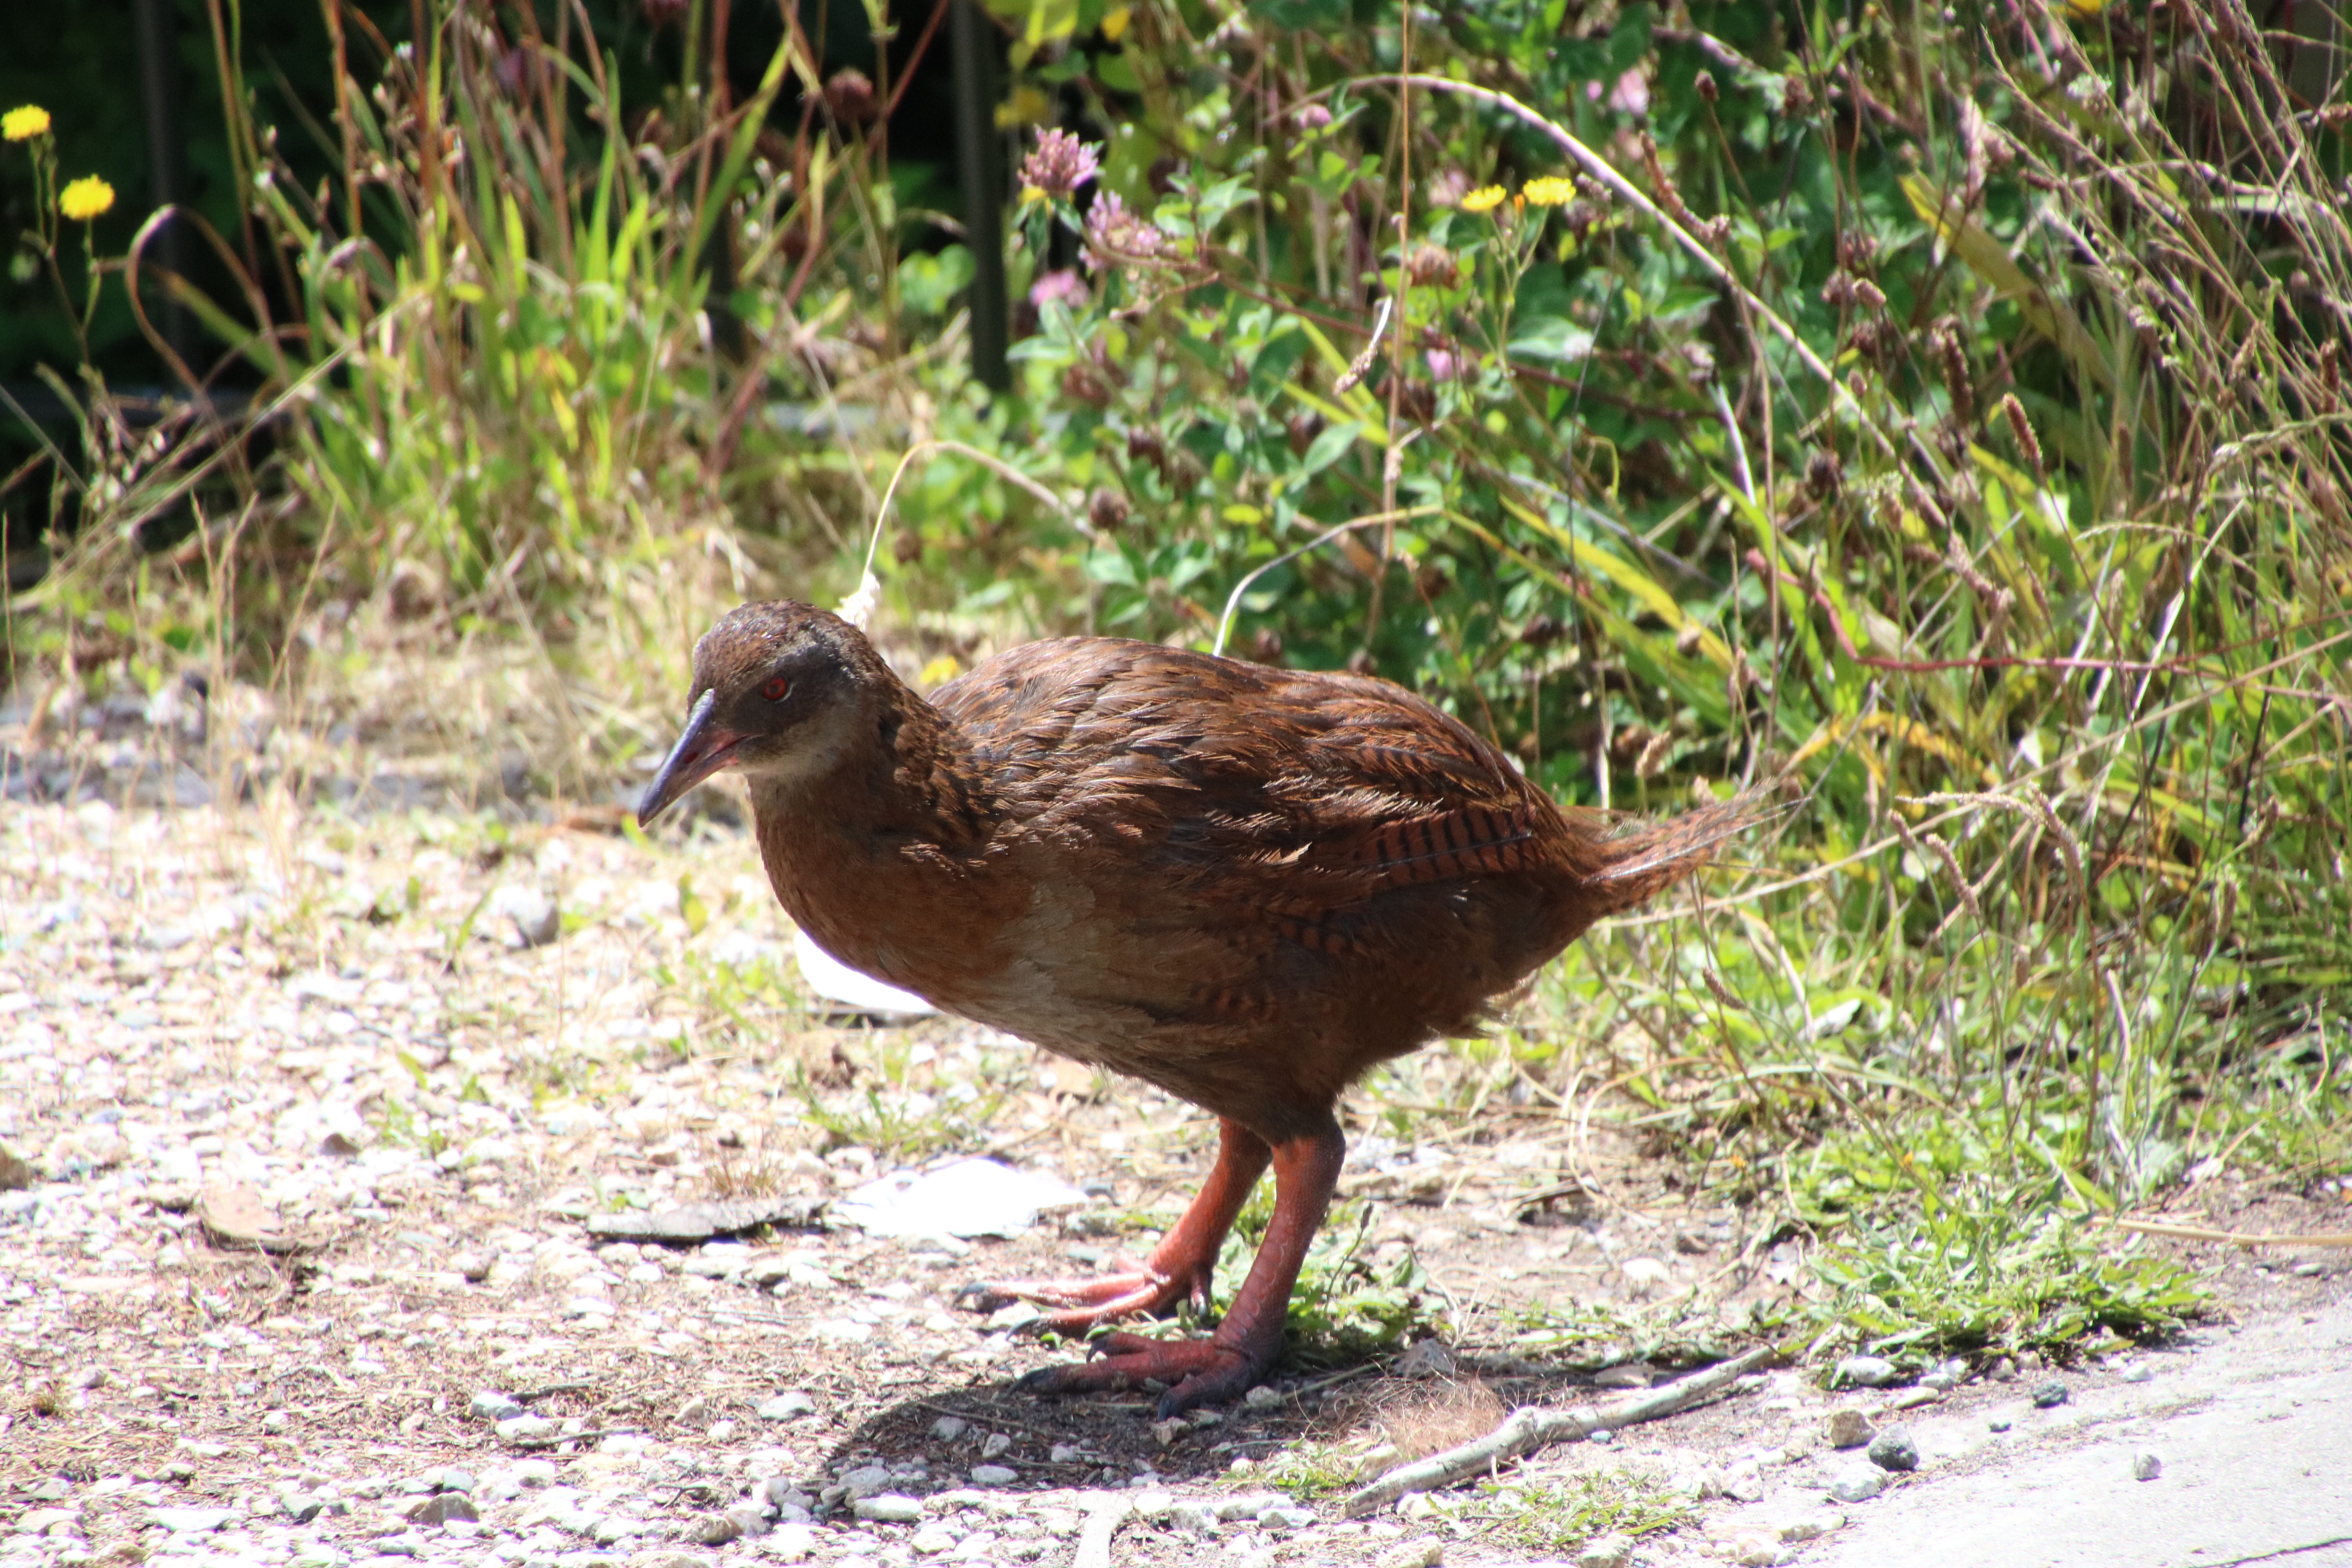
nature, outdoor, bird, wildlife, beak, natural, fowl, fauna, native, duck, new zealand, vertebrate, water bird, perching bird, weka